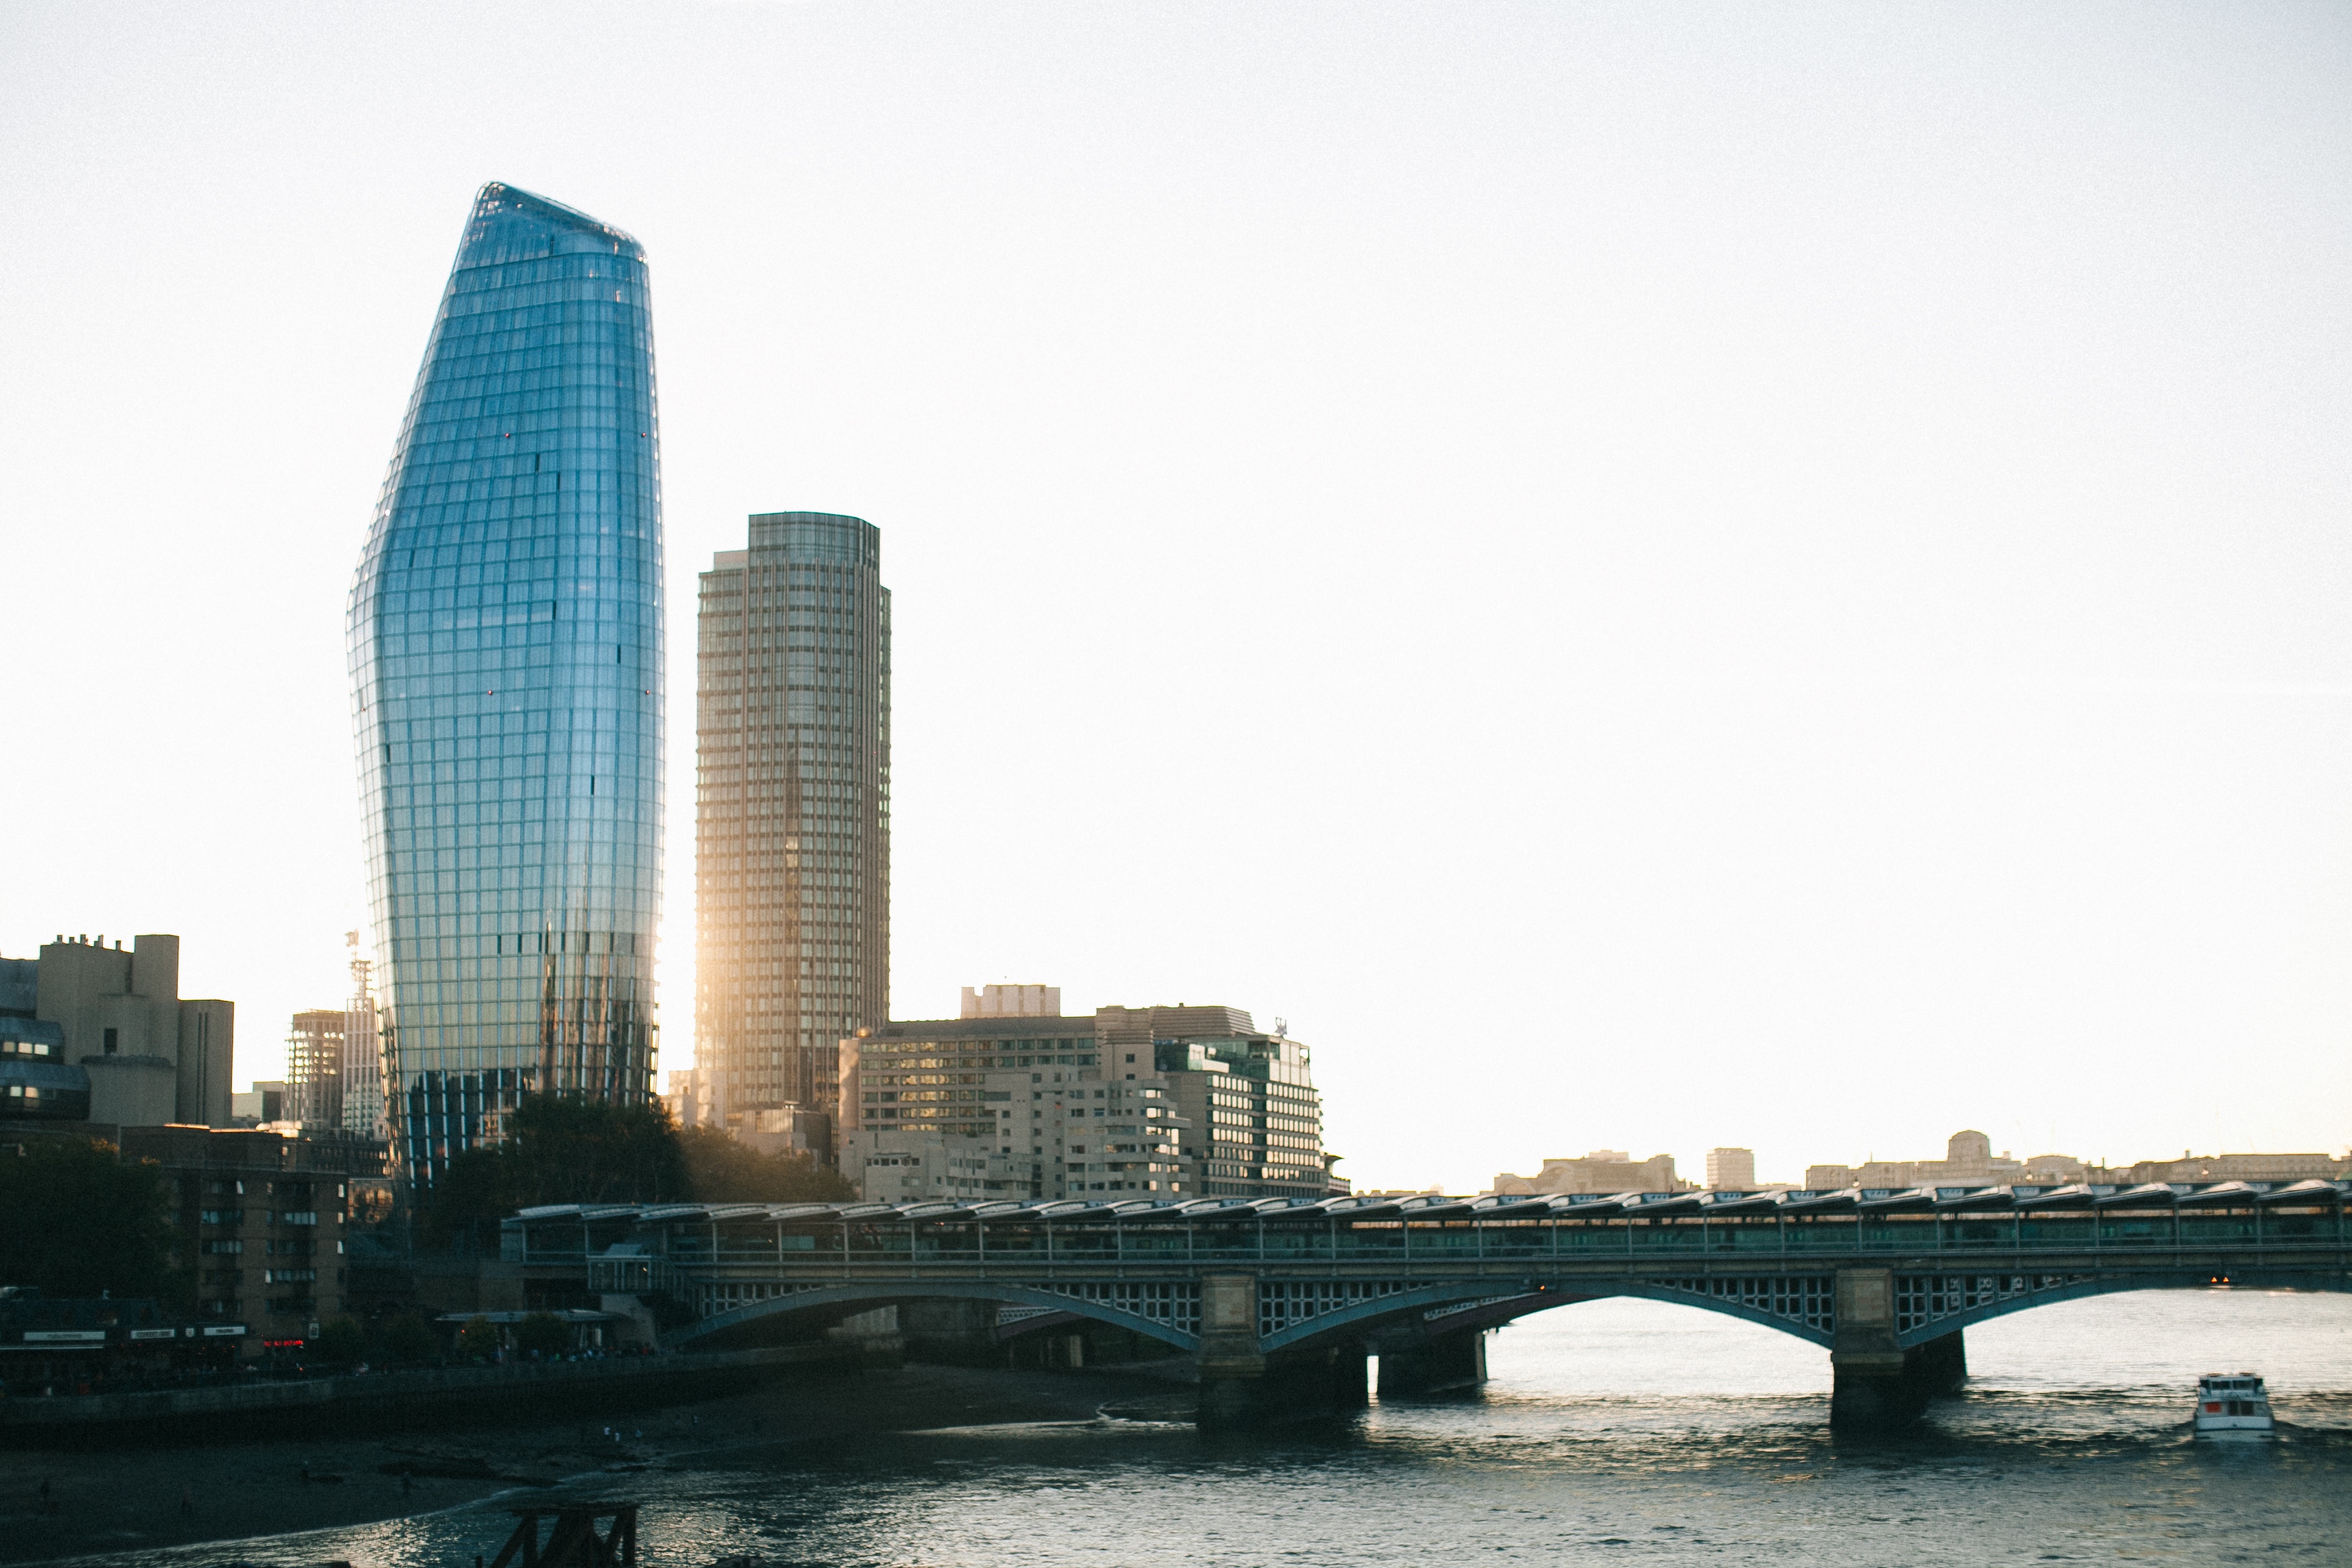
skyscraper, skyline, urban area, city, cityscape, metropolitan area, bridge, tower block, metropolis, water, building, sky, architecture, daytime, downtown, reflection, fixed link, tower